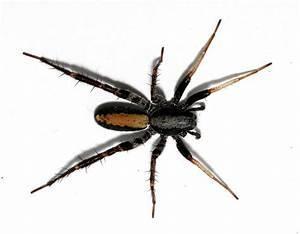
spider